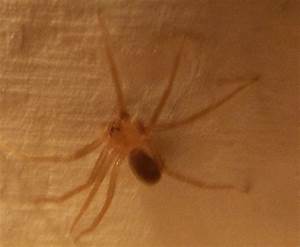
Label: ragno